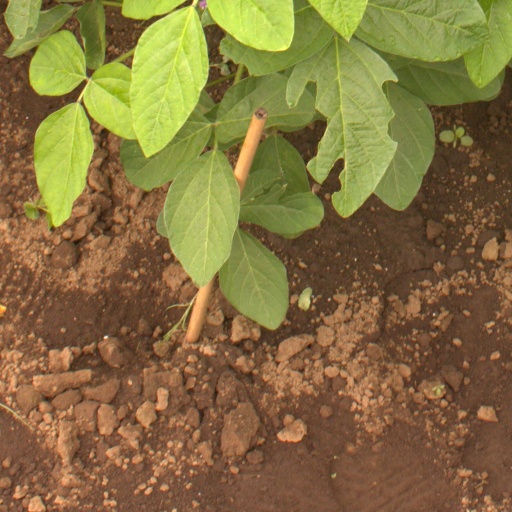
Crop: soybean